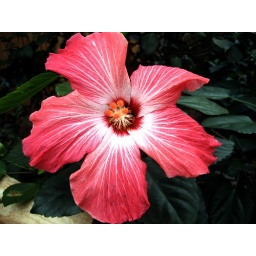
Flower in butterfly house